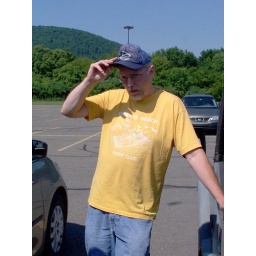
Mike Simons in his 15 - 20 year old Mendota hat and shirt